Raid at Cabanatuan

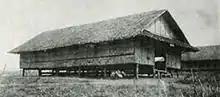
A hut used to house prisoners in the camp

The Cabanatuan prison camp was named after the nearby city of 50,000 people (locals also called it Camp Pangatian, after a small nearby village). The camp had first been used as an American Department of Agriculture station and then a training camp for the Filipino army. When the Japanese invaded the Philippines, they used the camp to house American POWs. It was one of three camps in the Cabanatuan area and was designated for holding sick detainees. Occupying about , the rectangular-shaped camp was roughly deep by across, divided by a road that ran through its center. One side of the camp housed Japanese guards, while the other included bamboo barracks for the prisoners as well as a section for a hospital. Nicknamed the "Zero Ward" because zero was the probability of getting out of it alive, the hospital housed the sickliest prisoners as they waited to die from diseases such as dysentery and malaria. Eight-foot (2.4-m) high barbed wire fences surrounded the camp, in addition to multiple pillbox bunkers and four-story guard towers.